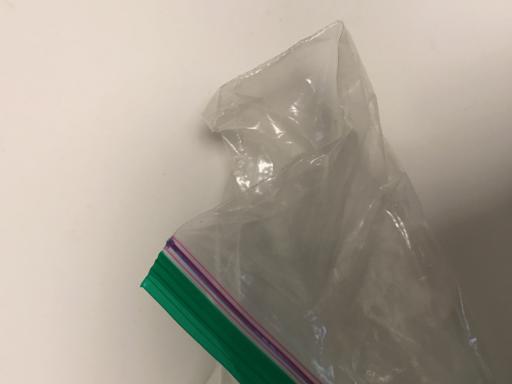
Label: trash